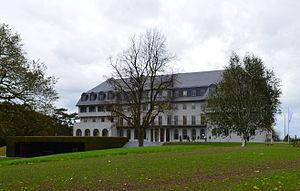
La Communauté germanophone de Belgique, ou Belgique de l'Est, depuis mars 2017, est une entité fédérée de la Belgique dont le territoire se trouve dans l'est de la Belgique. Avec une superficie de 853,64 km² et une population de 78 566 habitants au 1ᵉʳ décembre 2019, 39 176 hommes et 40 398 femmes, dont 17 % d’étrangers, soit une densité de population de 92,04 habitants au km², elle est la plus petite des trois communautés de Belgique, les deux autres étant la Communauté française et la Communauté flamande.
Le Parlement de la Communauté germanophone de Belgique est l'assemblée législative de la Communauté germanophone de Belgique.
Eupen est une ville germanophone de Belgique située dans la province de Liège en Région wallonne.